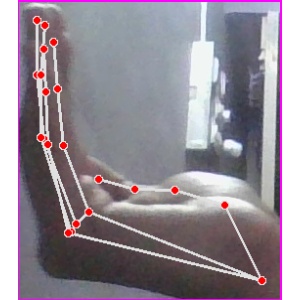
अक्षर: स